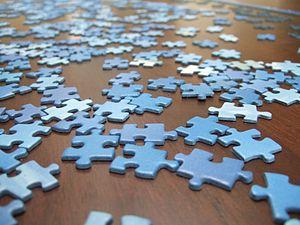
La Vie mode d'emploi est un « roman » de Georges Perec publié en 1978 et ayant obtenu le prix Médicis la même année. C'est une œuvre considérable dont la rédaction s'étend sur une dizaine d'années, avec ses 600 pages, ses six parties plus un épilogue, ses 99 chapitres et ses 2 000 personnages.